Joseph Baxendale

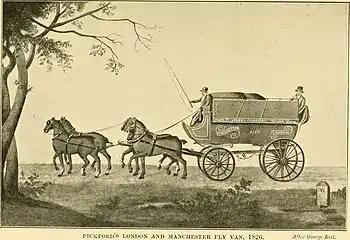
Pickfords caravan or fly-van, "sprung and guarded", 1826 engraving

Pickfords at this time was based in Manchester, and from 1814 began to use "sprung and guarded" caravans (fly-vans) for road transport, modelled on the stagecoach. Matthew Pickford I (1741–1799) had made canal transport the major component of the Pickfords carrying trade. In Manchester, the canal terminus was Castle Quay.